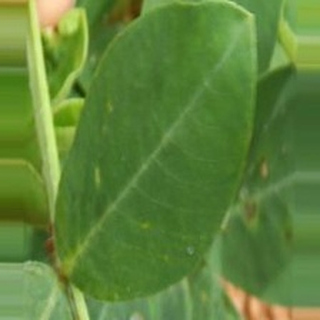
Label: healthy_groundnut